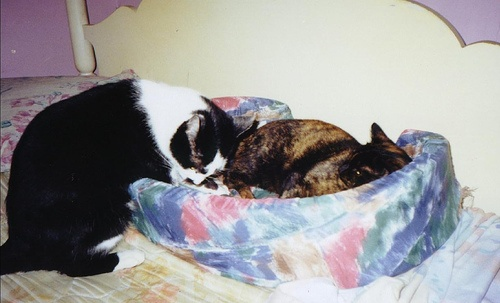
Cat sleeping in pet bed being licked by other cat.
Two cats laying in a small cat pillow.
Two kitty cats resting and cuddling in a cat bed upon a queen sized bed.
Two cats sleep together inside a pet bed.
Two cats trying to lay in one pet bed